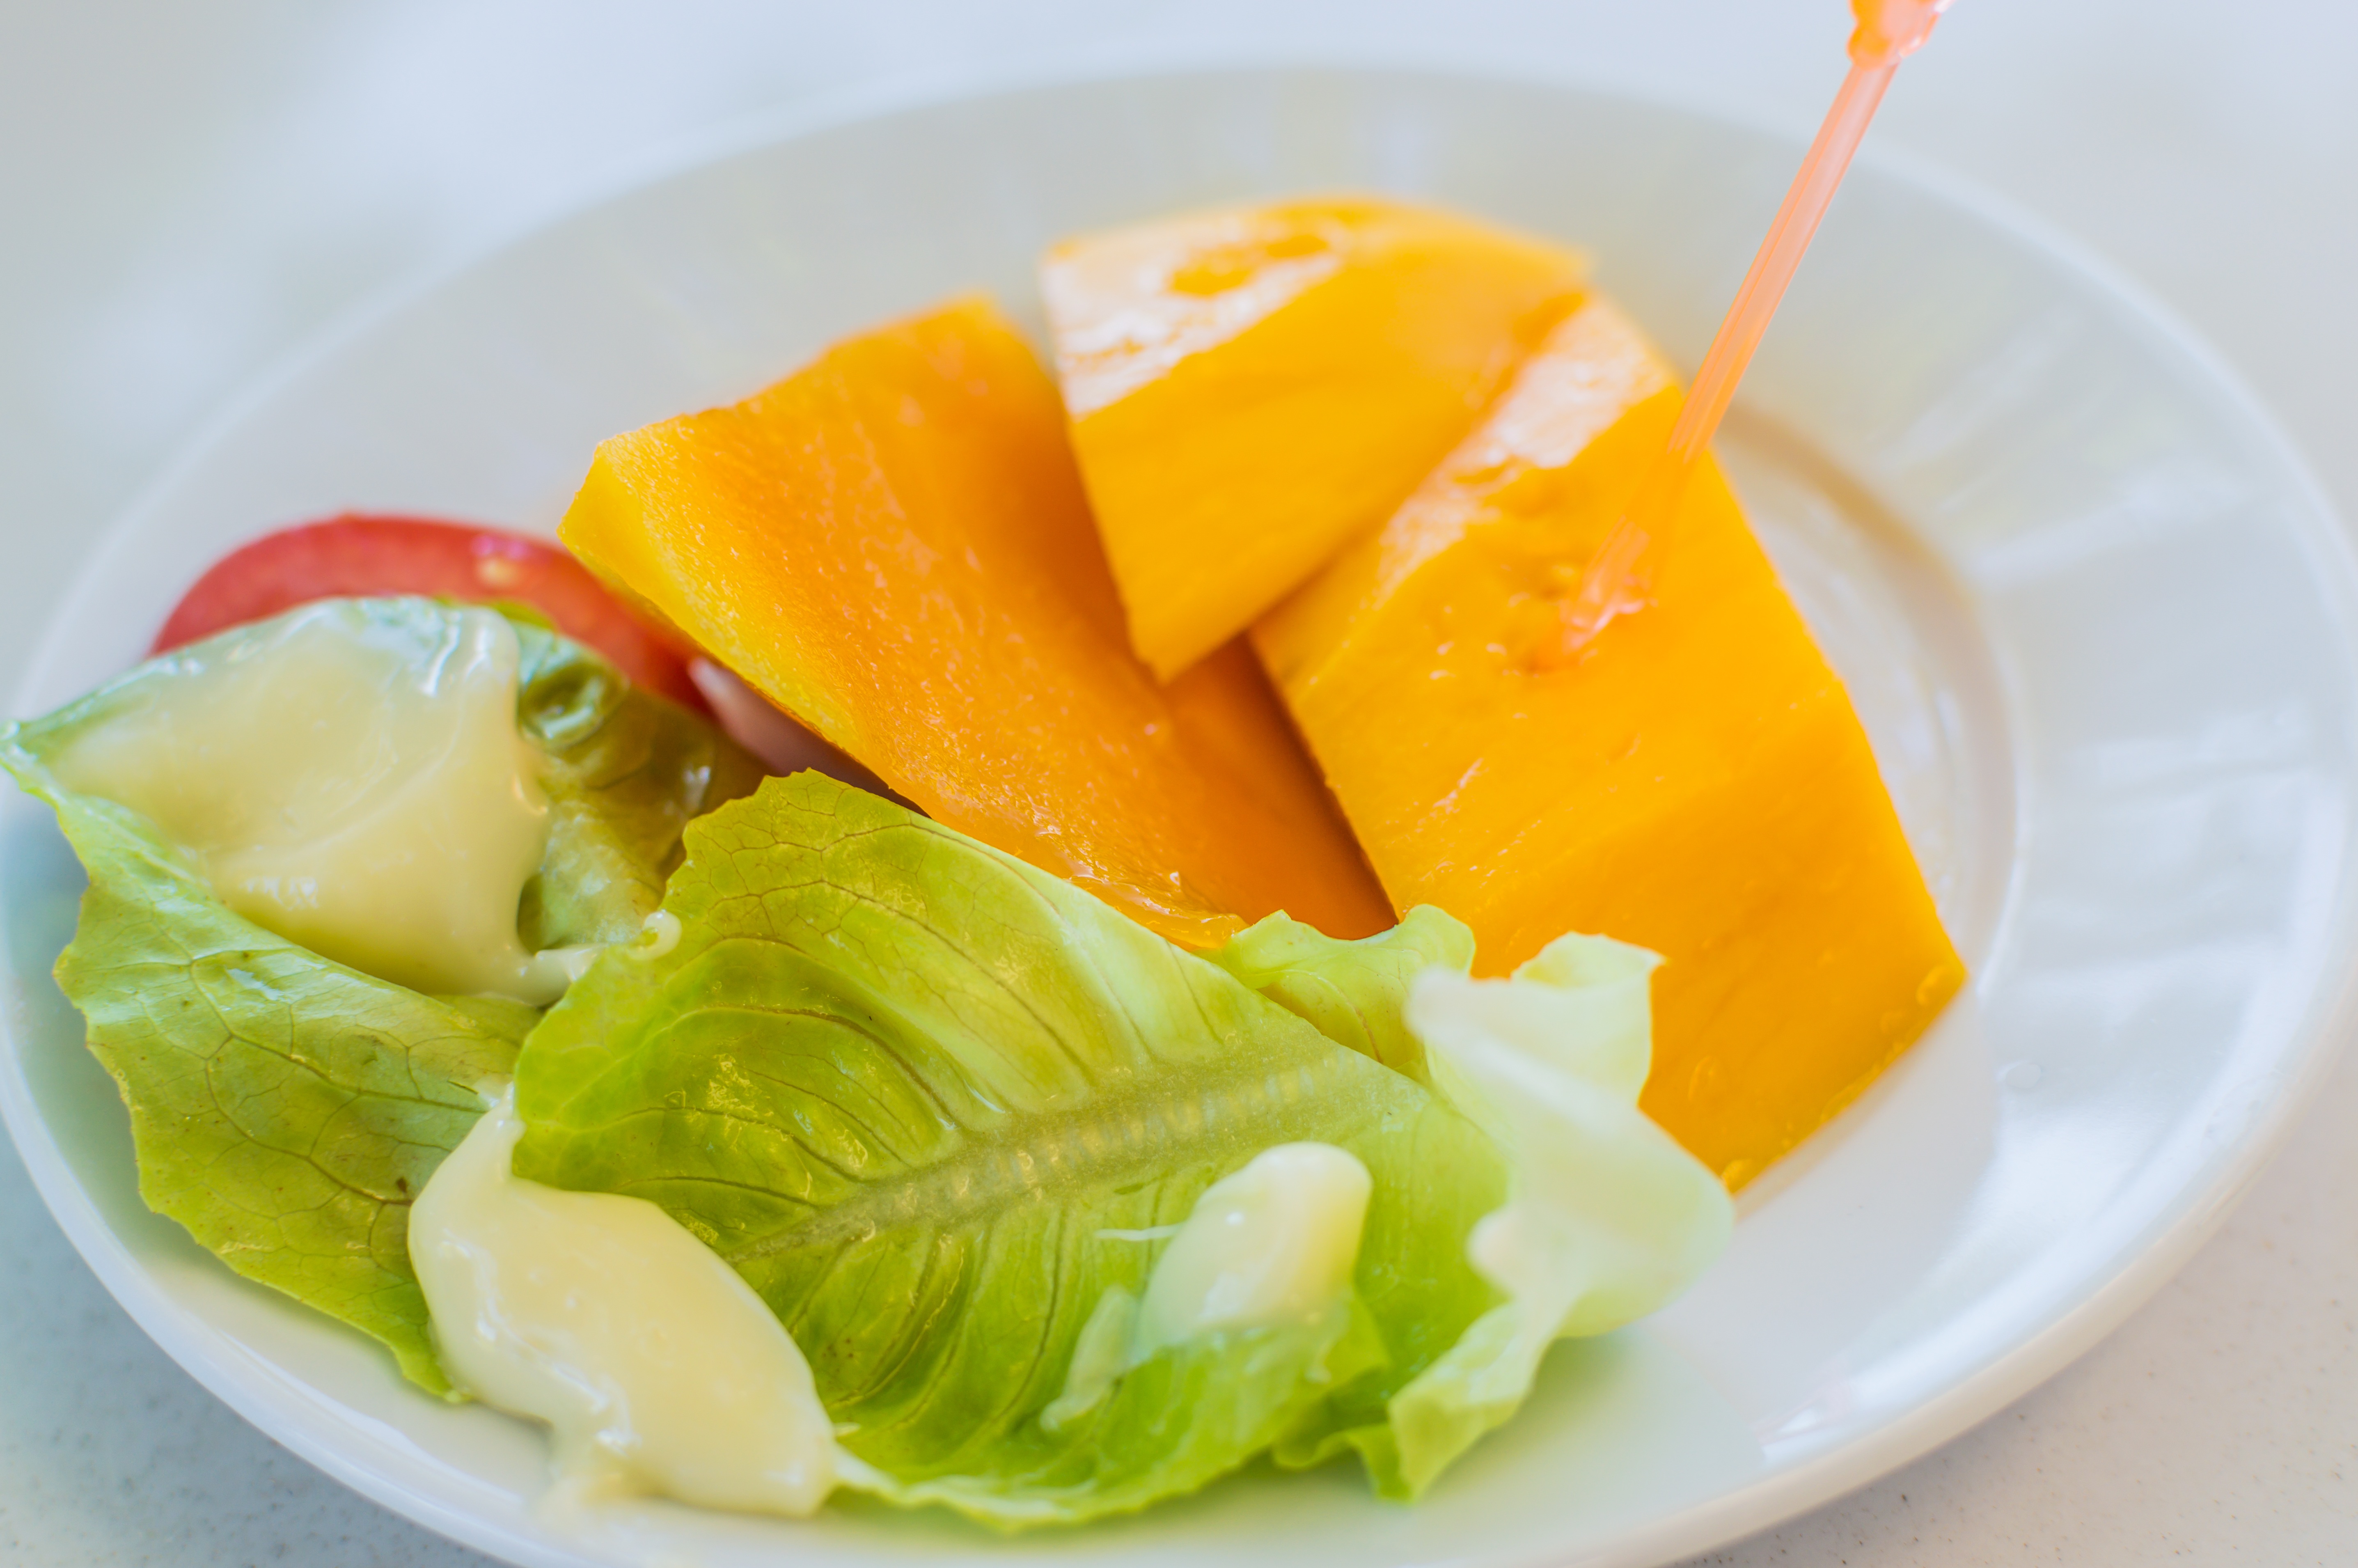
table, plant, wood, fruit, sweet, rustic, summer, dark, ripe, dish, meal, food, produce, vegetable, tropical, fresh, yellow, juicy, healthy, dessert, cuisine, slice, juice, vitamin, background, mango, wooden, vegetarian, exotic, organic, mangos, flowering plant, land plant